Follicular drug delivery

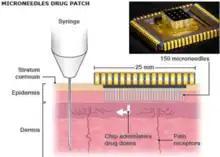
This image shows how microneedles bypass the outer layer of the skin without hitting the pain receptors.

Exosomes, a class of extracellular vehicles (EVs), are nanoscale vesicles with diameters ranging from 30 to 150 nm. These vesicles are secreted by a wide variety of cell types and are characterized by a phospholipid bilayer structure. As mediators of intercellular communication, exosomes play a role in processes including homeostasis, cellular differentiation, and organogenesis. Exosomes encapsulate molecules within the vesicle, providing protection against degradation and allowing for potential targeted delivery to recipient cells. Their ability to transfer bioactive molecules has made them a subject of increasing interest in therapeutic research.